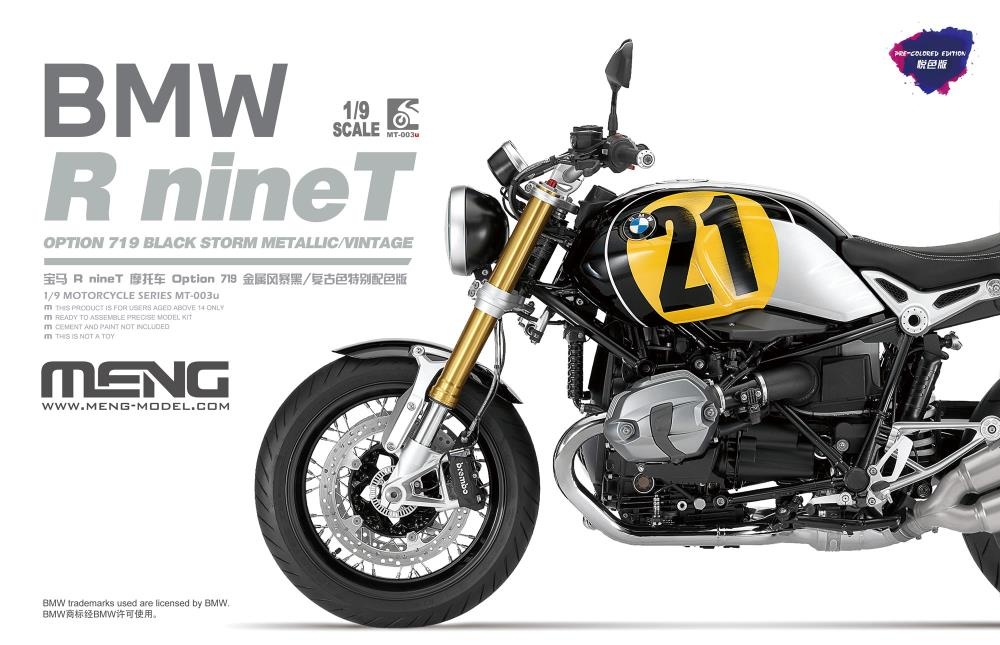
BMW R nineT OPTION 719 BLACK STORM METALLIC/VINTAGE (PRE-COLORED EDITION)
This is a scale model kit to be assembled by an adult; it includes all the parts as indicated, but it does not include glue or paints, that you can also buy at DModelkits Store . The BMW R nineT is a commemorative model for the 90th anniversary of the founding of BMW Motorrad. It uses the café racer style as the basis for the design, inheriting classical elements such as the trellis frame, the double instrument, and the finned engine cover. At the same time, it integrates sports performance and modern technology into the design, including the horizontally opposed twin-cylinder boxer engine, the 46mm upside-down front forks, the third-generation Paralever suspension system, and the BMW Motorrad ABS. In addition, the BMW R nineT is a product that allows a high degree of customization. The Option 719 official customization service not only offers a wide range of optional accessories but also introduces a variety of paint schemes, among which the Black Storm Metallic/Vintage scheme is a classic one. This MENG 1/9 MT-003u BMW R nineT Option 719 Black Storm Metallic/Vintage (Pre-colored Edition) is an official licensed model kit. Thanks to its snap-fit design and pre-colored parts, there’s no need to paint the model during the assembly process. Front and rear shock absorbers and the steering damper are movable. Parts like the wheel spokes, headlamp bowl and front section of the exhaust pipe are electroplated. All lights are represented by clear parts. Reflective mirror foil is provided for the rearview mirrors. This kit includes metallic fuel tank and seat hump cover, and vinyl seats and backrest, and stainless steel PE parts and pre-colored PE parts. This model can be built as a single seat or double seat version.
Brand: Meng
Category: Arts & Entertainment > Hobbies & Creative Arts > Collectibles > Scale Models > Motorcycles